Women's suffrage in Canada

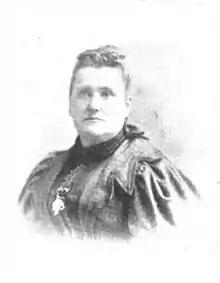
Dr. Amelia Yeomans

It was believed in 1883 that public sentiment had sufficiently progressed to warrant the formation of a regular Woman-Suffrage Society. On February 1, 1883, the club met and decided the following:... that in view of the ultimate end for which the Toronto Woman's Literary Club was formed, having been attained, viz., to foster a general and living public sentiment in favour of women suffrage, this Club hereby disband, to form a Canadian Women's Suffrage Association.The following month, on March 5, at a meeting of the City Council, the Toronto Women's Literary and Social Progress Club requested the use of the Council Chambers on March 9. Their purpose was to hold a conversation to discuss the advisability of granting the franchise to those women who possessed the property qualification that entitled men to hold it; and then to proceed to form a suffrage club. Accordingly, on that date, Jessie Turnbull McEwen, then-President of the club, was present along with Mayor Arthur Radcliffe Boswell, ex-Alderman John Hallam, Alderman John Baxter, John Wilson Bengough, Thomas Bengough, Thomas Phillips Thompson, and Mr. Burgess, editor of "Citizen". The Canadian Woman Suffrage Association was formally inaugurated, and 40 people enrolled themselves as members that evening.